Travis Varcoe

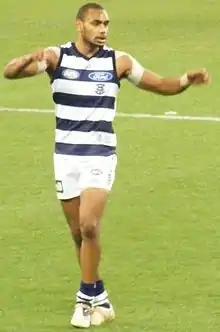
Varcoe playing for Geelong in 2008

Varcoe was given the honour of wearing Geelong's number five guernsey, previously worn by club legends Gary Ablett and Polly Farmer. Varcoe played as a forward pocket but could also play as a midfielder if required, drawing comparisons to Melbourne speedster Aaron Davey, with his consistent forward line pressure and high-speed chases downs on the field. Varcoe was often referred to as "The Magician", given his quick, at times invisible, handballs and tricky skills.